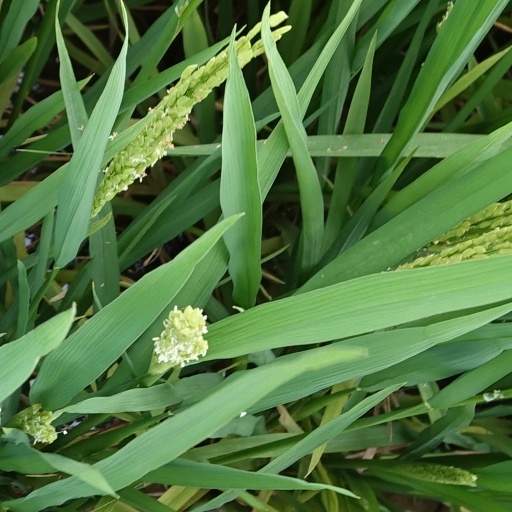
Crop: rice